Chaudhry Abdul Razzaq Dhillon

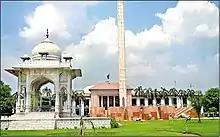
Beautiful view of Punjab Assembly Lahore - panoramio.jpg

Chaudhry Abdul Razzaq Dhillon is a Pakistani politician who was a Member of the Provincial Assembly of the Punjab, from 2008 to May 2018.